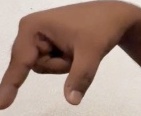
ASL sign: Q